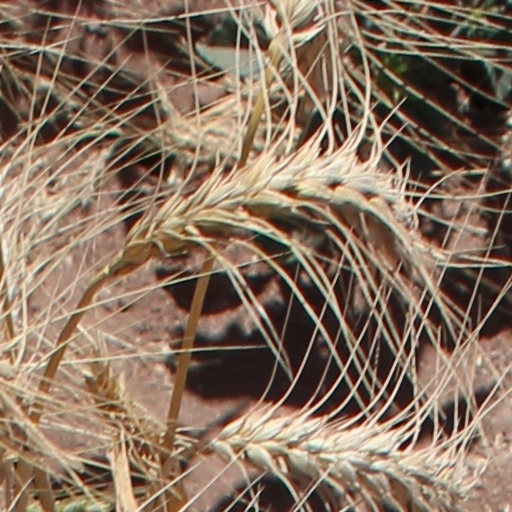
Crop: wheat